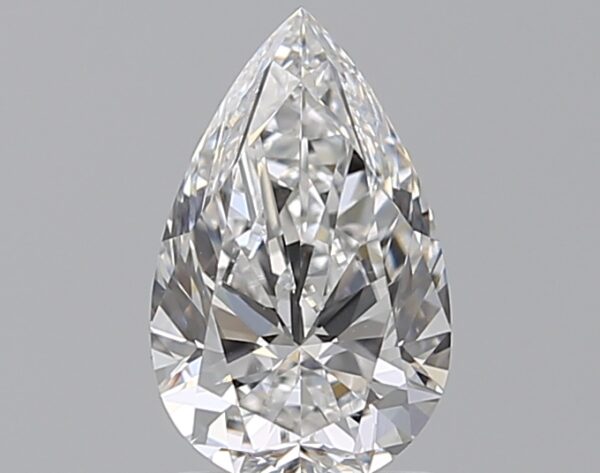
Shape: pear
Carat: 1.33
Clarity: VS1
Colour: E
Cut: EX
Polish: EX
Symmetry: EX
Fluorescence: M
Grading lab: GIA
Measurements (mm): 9.64 x 6.02 x 3.79